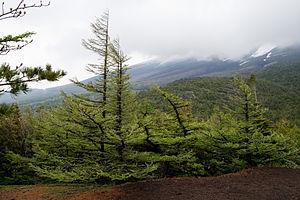
Le mélèze du Japon est une espèce d'arbre résineux du genre Larix et de la famille des Pinaceae.